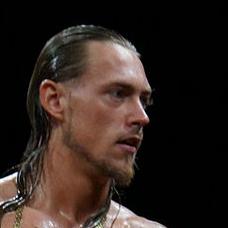
Age: 27